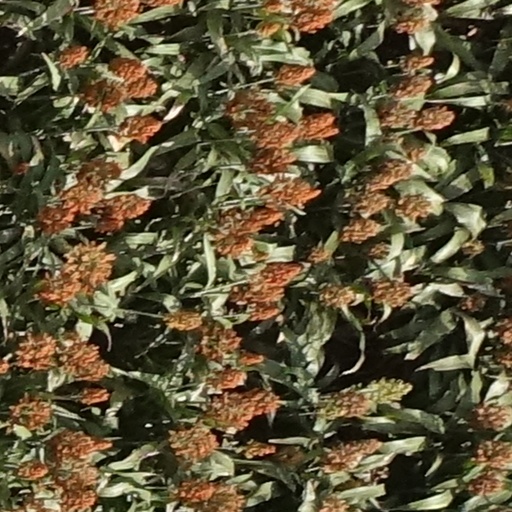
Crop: sorghum